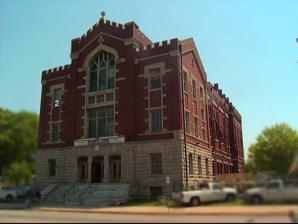
Building: Scottish Rite Temple (Kansas City, Kansas)
Country: United States of America
Year built: 1909
United States historic place Scottish Rite Temple U.S. National Register of Historic Places Scottish Rite Temple Show map of Kansas Show map of the United States Location Kansas City, Kansas Coordinates 39°6′50″N 94°37′34″W / 39.11389°N 94.62611°W / 39.11389; -94.62611 Built 1908-1909 Architect William W. Rose NRHP reference No. 85002127 Added to NRHP September 11, 1985 The Scottish Rite Temple is located at 803 North 7th Street Trafficway in Kansas City, Kansas .  It was designed by architect W. W. Rose .  Construction began in 1908 and it was completed in 1909. It was listed on the National Register of Historic Places in 1985. It was placed on the Kansas City, Kansas Historic Landmark on December 1, 1983. It was placed on the Register of Historic Kansas Places on May 4, 1985. The Wyandotte Nation's 7th Street Casino opened in the building on January 10, 2008. It is a three-story brick and stone building. It was the largest meeting place in Kansas City until the 1924 construction of the Soldiers and Sailors Memorial Building (also designed by W.W. Rose, also NRHP-listed). See also Kansas City Scottish Rite Temple , built 1928-30 References